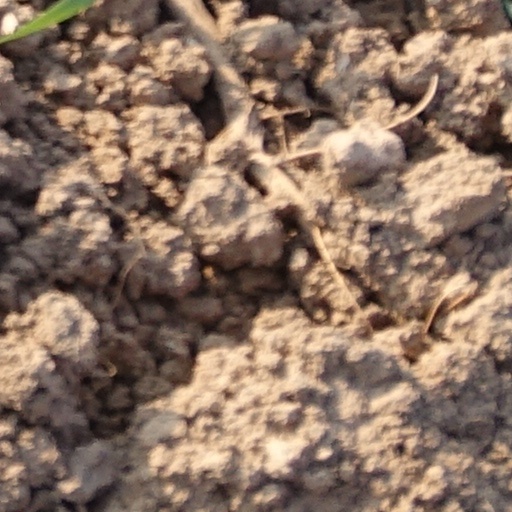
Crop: wheat